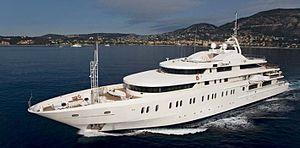
Cette page présente la liste des plus grands yachts du monde, de plus de 70 m, classés par longueur, en 2013.